Government incentives for plug-in electric vehicles

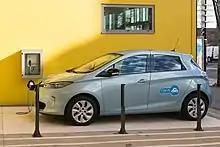
Electric cars purchased under a battery leasing contract, such as the Renault Zoe, are eligible for the full bonus for zero emission vehicles.

Until July 31, 2012, a premium up to , under the bonus-malus system, was granted for the purchase of new cars with emissions of 60 g/km or less which benefited all-electric cars and any plug-in hybrid with such low emissions. Vehicles emitting up to 125 g/km or less, such as conventional hybrids and natural gas vehicles, were granted up to . The incentive could not exceed 20% of the sales price including VAT, increased with the cost of the battery if it is rented.